Poitiers

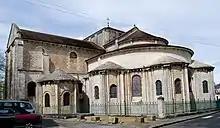
Church of St. Hilary le Grand

During the 19th century, many army bases were built in Poitiers because of its strategic location. Poitiers would also become a garrison town, despite its distance from France's borders.